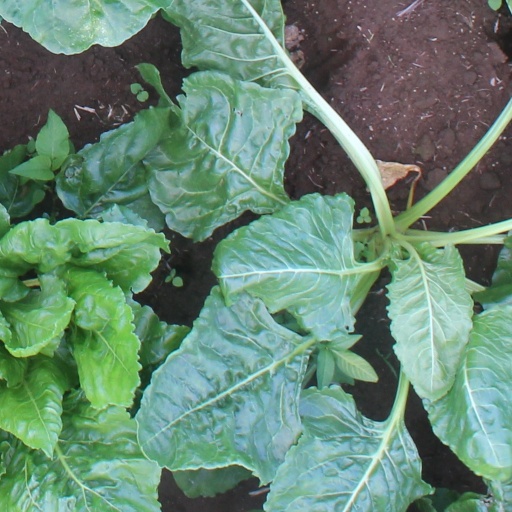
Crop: sugar beet